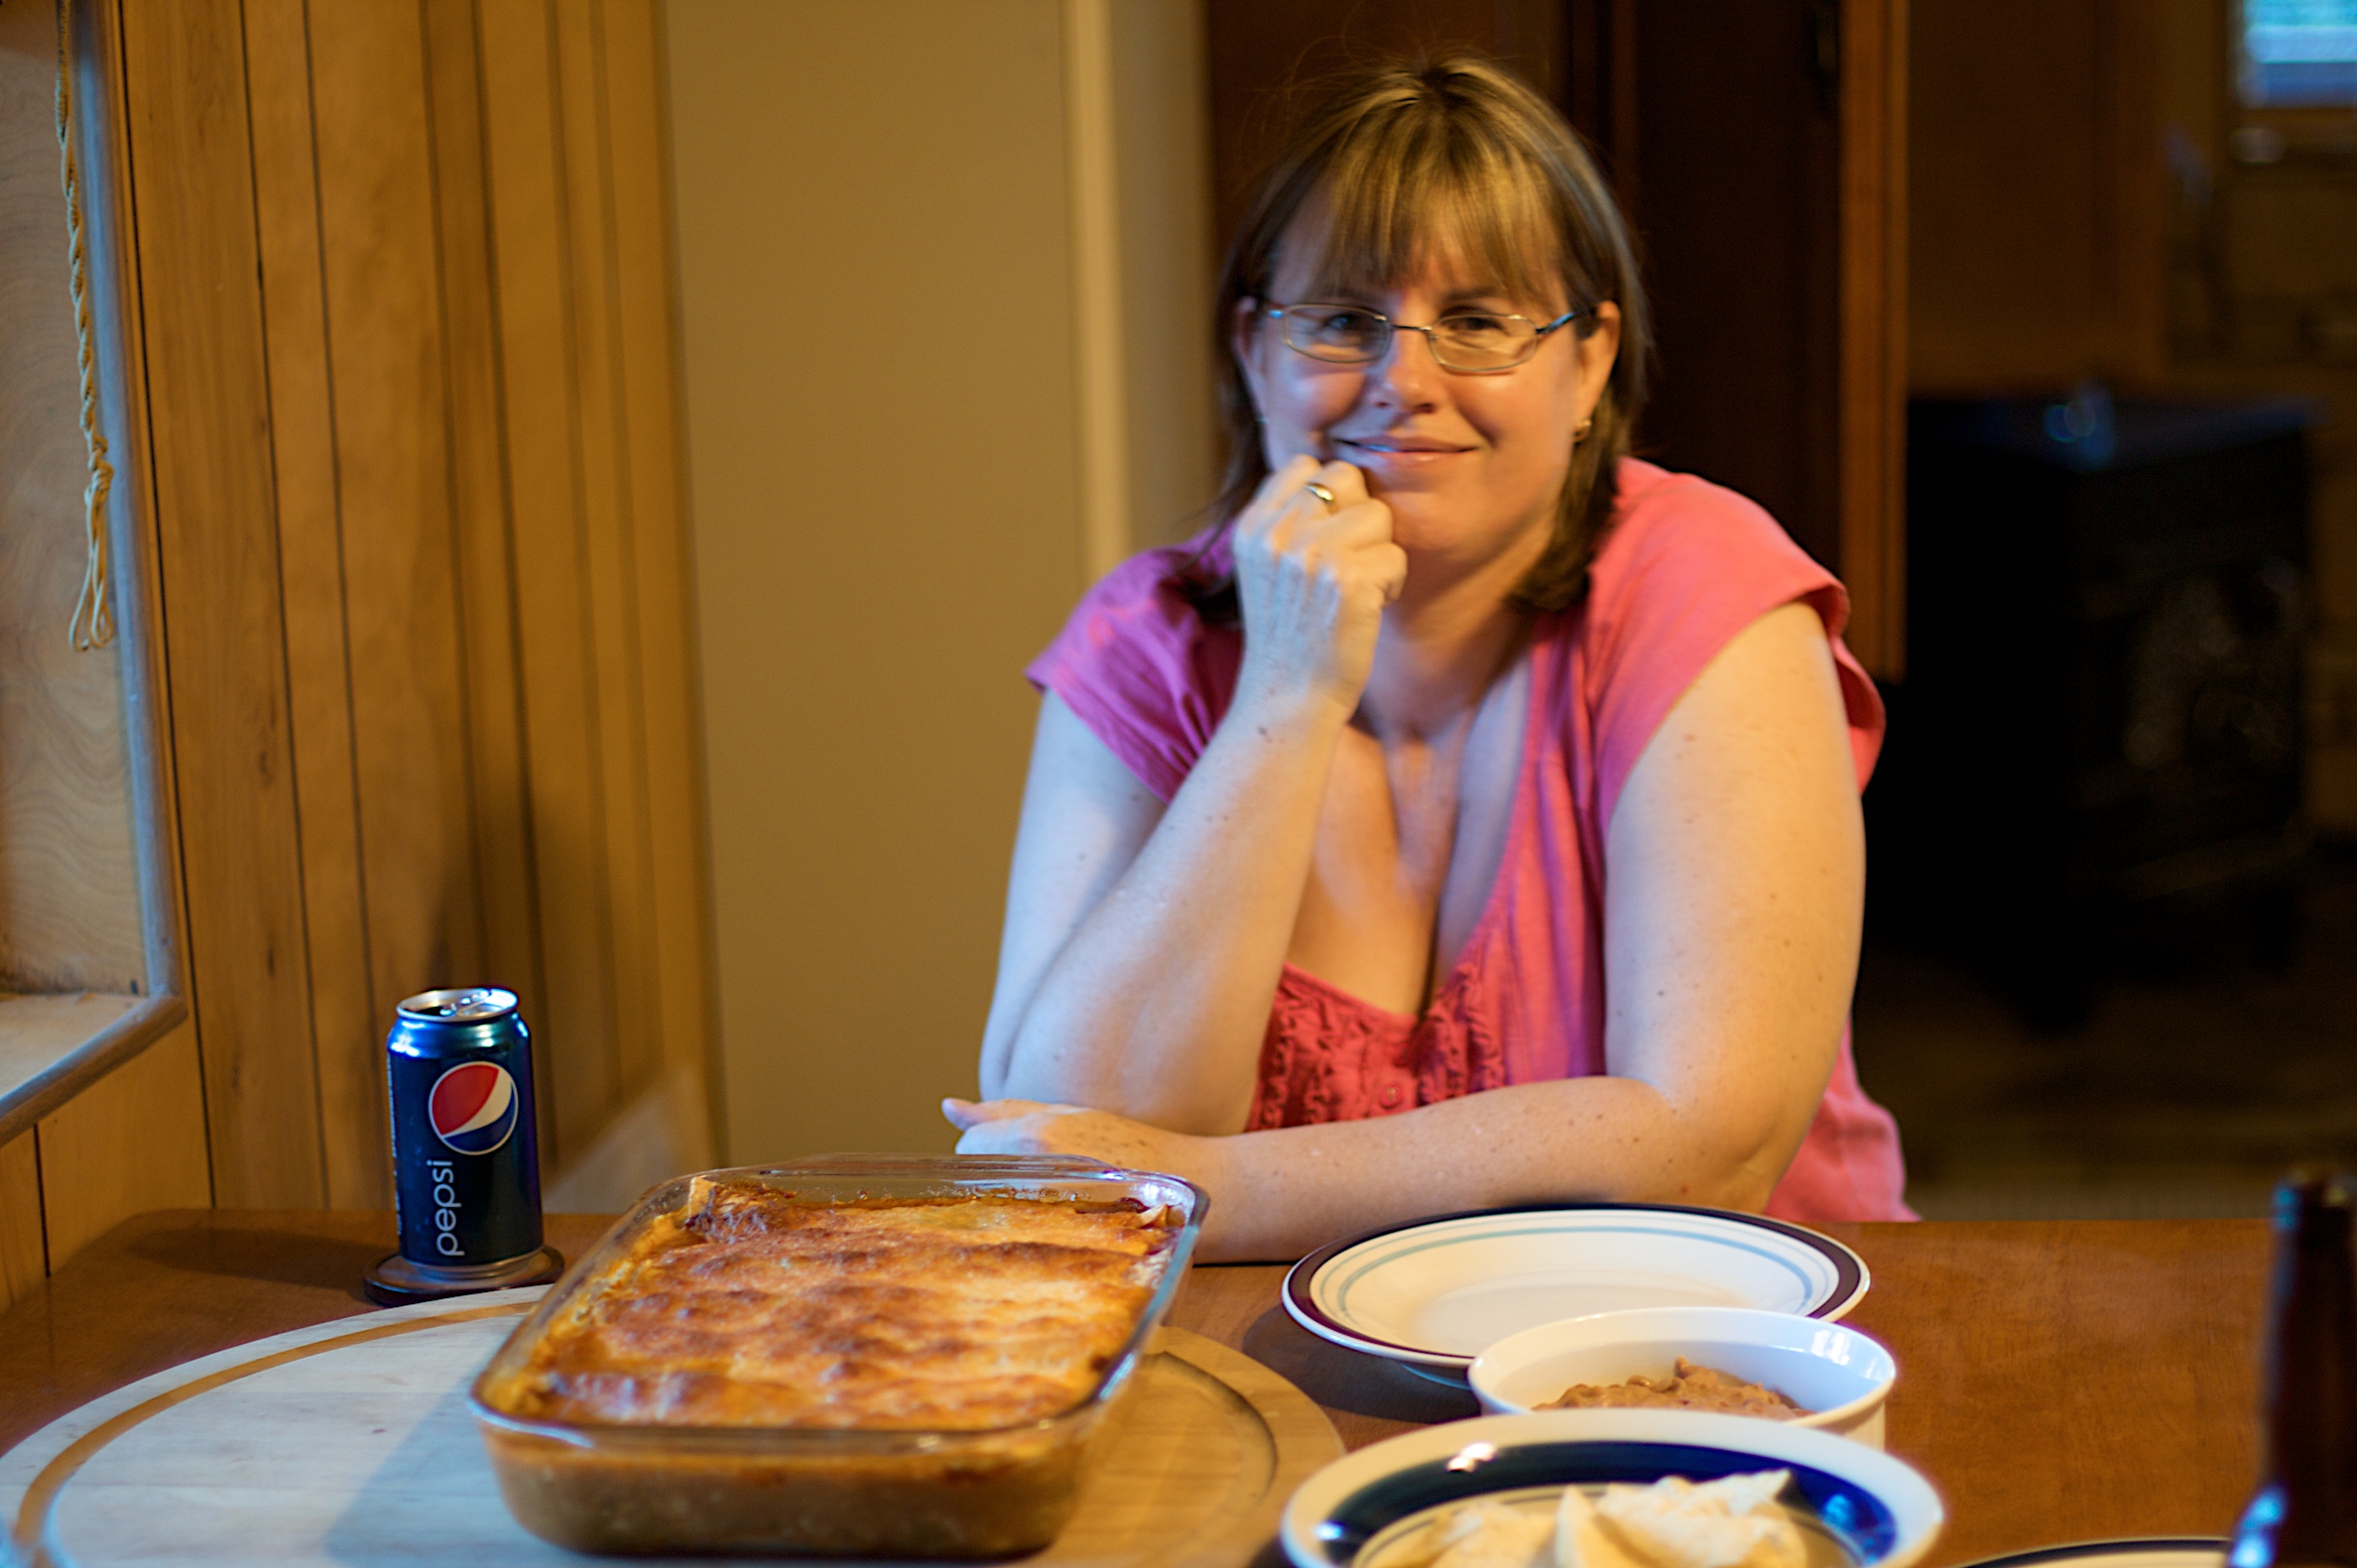
person, meal, food, cooking, baking, lunch, eating, ef50mmf14usm, 2009365, sense, human action